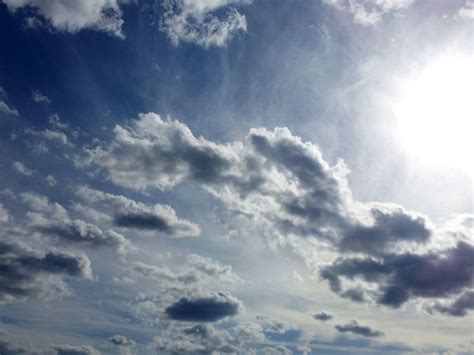
Weather: cloudy or overcast